Arts of China

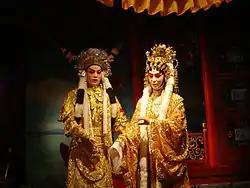
Modern performers of Cantonese opera in Hong Kong

Li Shangyin was a Chinese poet of the late Tang dynasty. He was a typical Late Tang poet: his works are sensuous, dense and allusive. The latter quality makes adequate translation extremely difficult. Many of his poems have political, romantic or philosophical implications, but it is often unclear which of these should be read into each work.